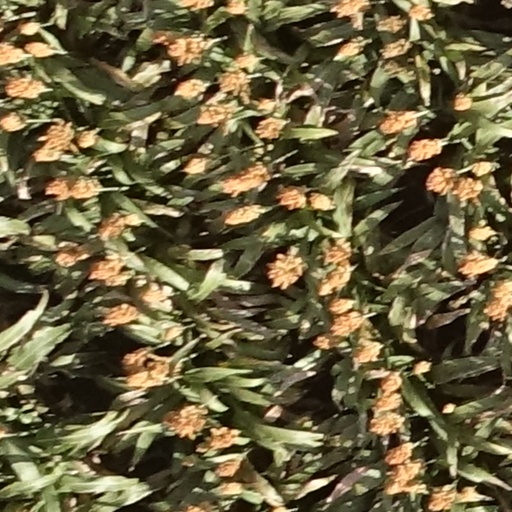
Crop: sorghum